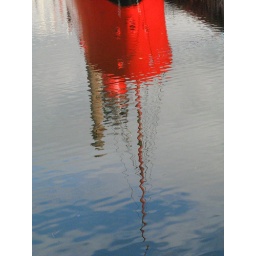
The red ship reflected in the waters of the Albert Dock, Liverpool. I boosted the saturation of the red in Photoshop.